The Dickies

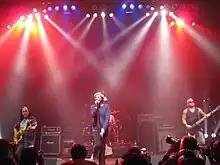
The Dickies 2011-12-18 02

In 2010, The Dickies hit cover of "Banana Splits" provides the soundtrack to a violent action scene in the superhero movie "Kick Ass."